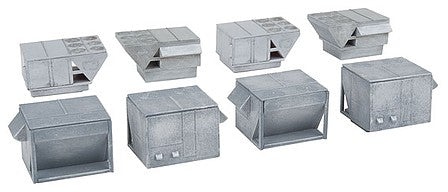
Walthers Cornerstone 933-3269 N Scale HVAC Units -- Kit
Walthers Cornerstone 933-3269 N Scale HVAC Units -- Kit - 4 each of 2 Styles of Rooftop Air Conditioners This is a genuine Walthers Cornerstone product.
Brand: Black Forest® Hobby Supply Co
Category: Arts & Entertainment > Hobbies & Creative Arts > Model Making > Model Train Accessories